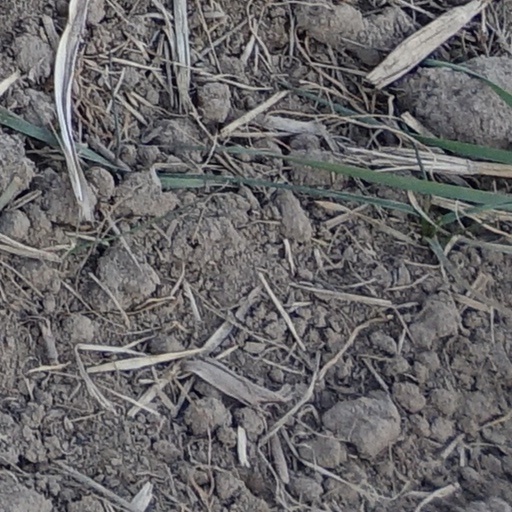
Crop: wheat